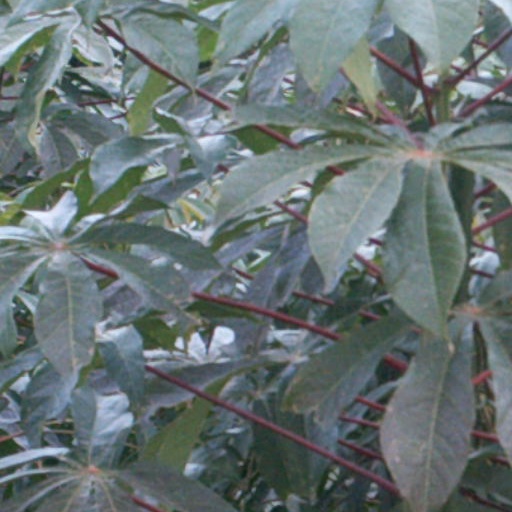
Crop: cassava